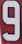
Number: 9